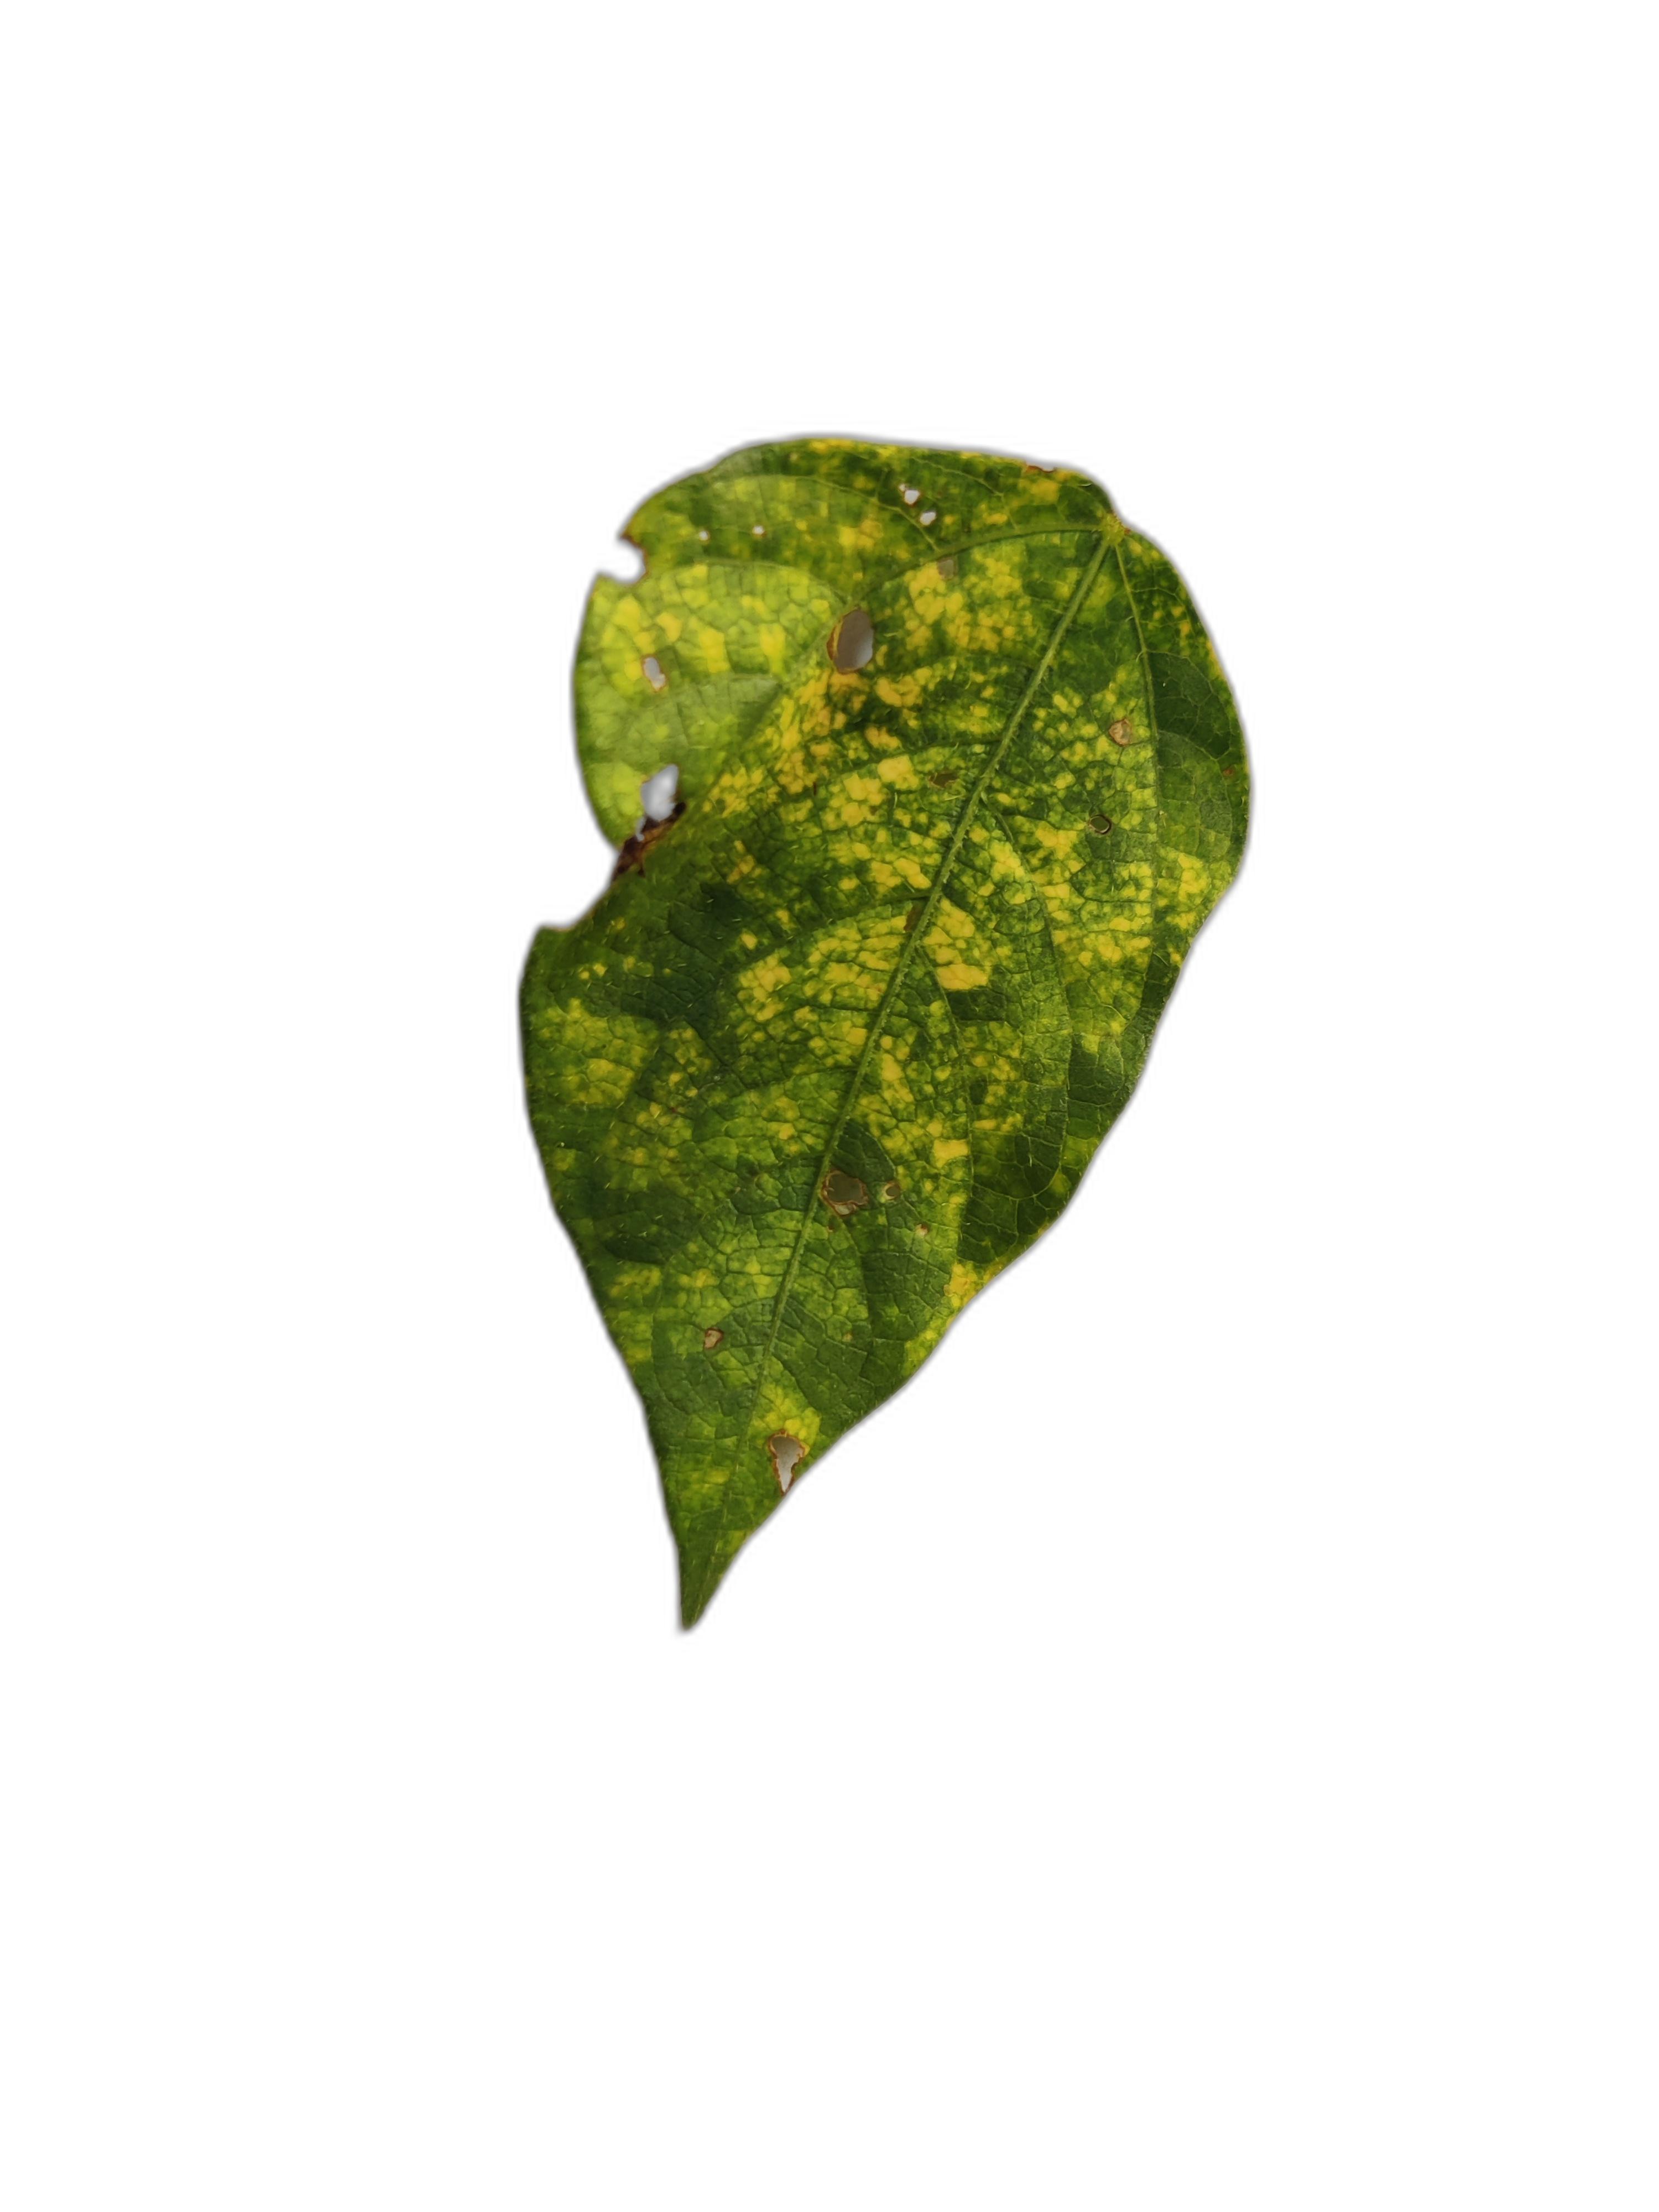
Label: Yellow Mosaic